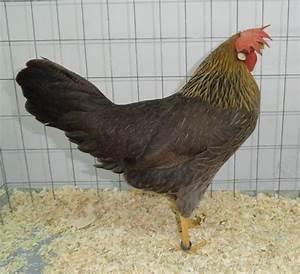
chicken